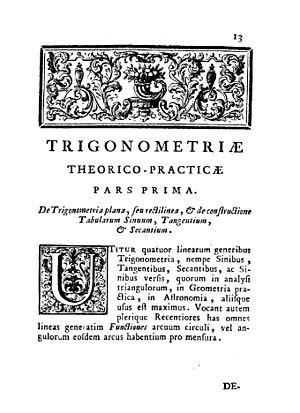
Giovanni Antonio Lecchi était un prêtre jésuite italien, mathématicien et ingénieur hydrographe de renom.